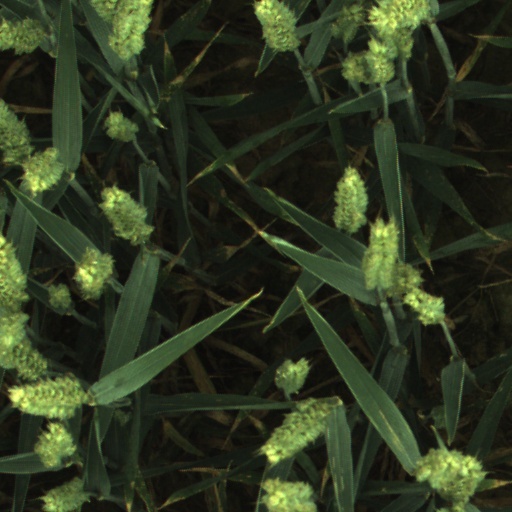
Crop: wheat